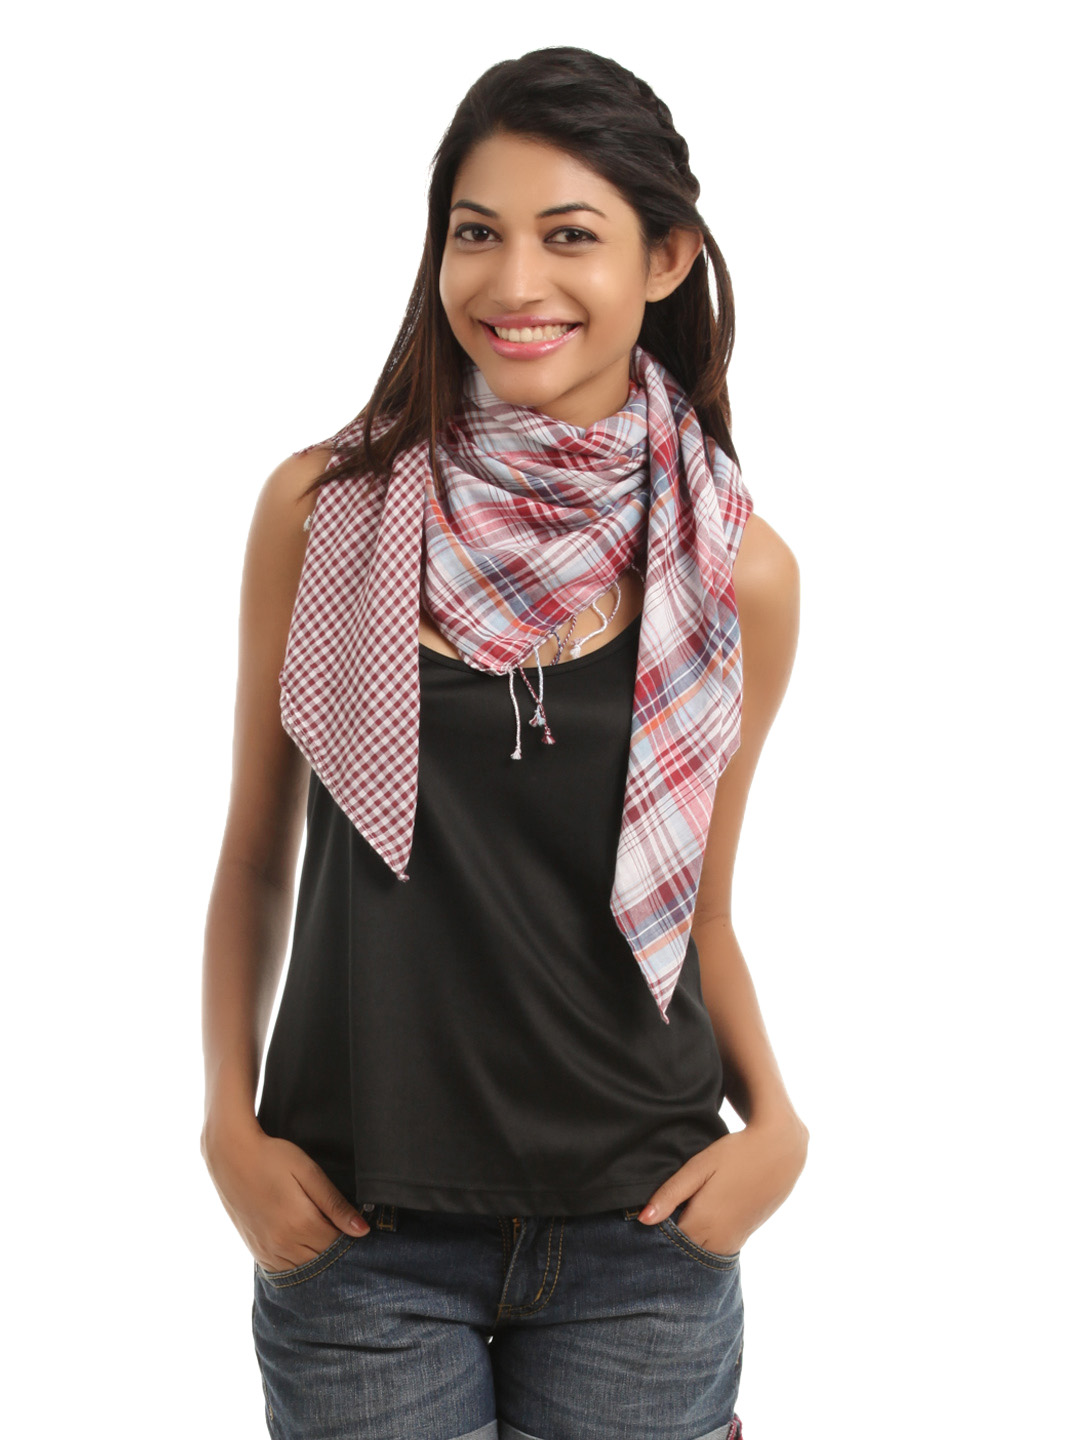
Femella Women Maroon & White Scarf
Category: Accessories / Scarves / Scarves
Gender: Women
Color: Maroon
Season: Summer 2012
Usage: Casual